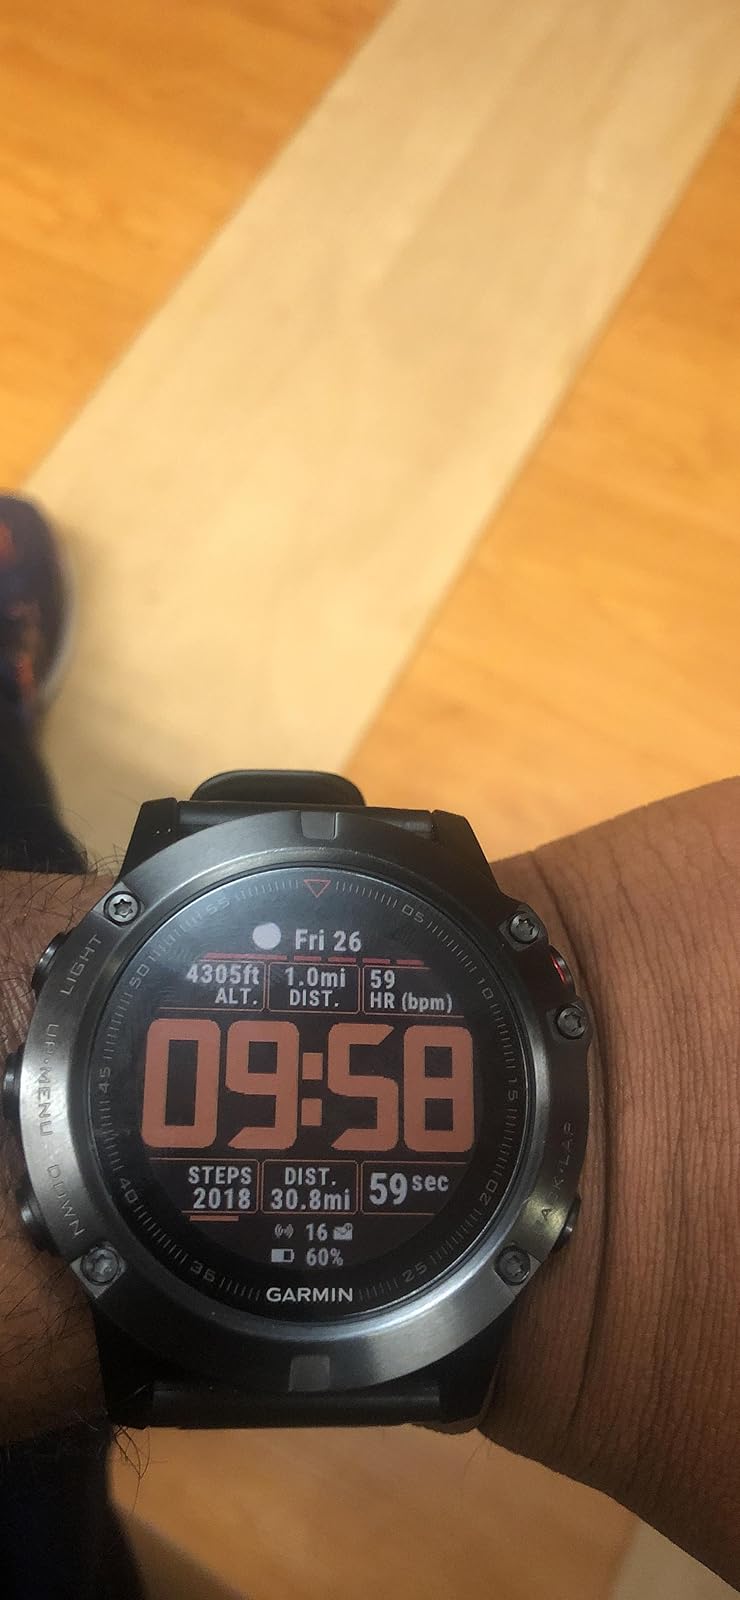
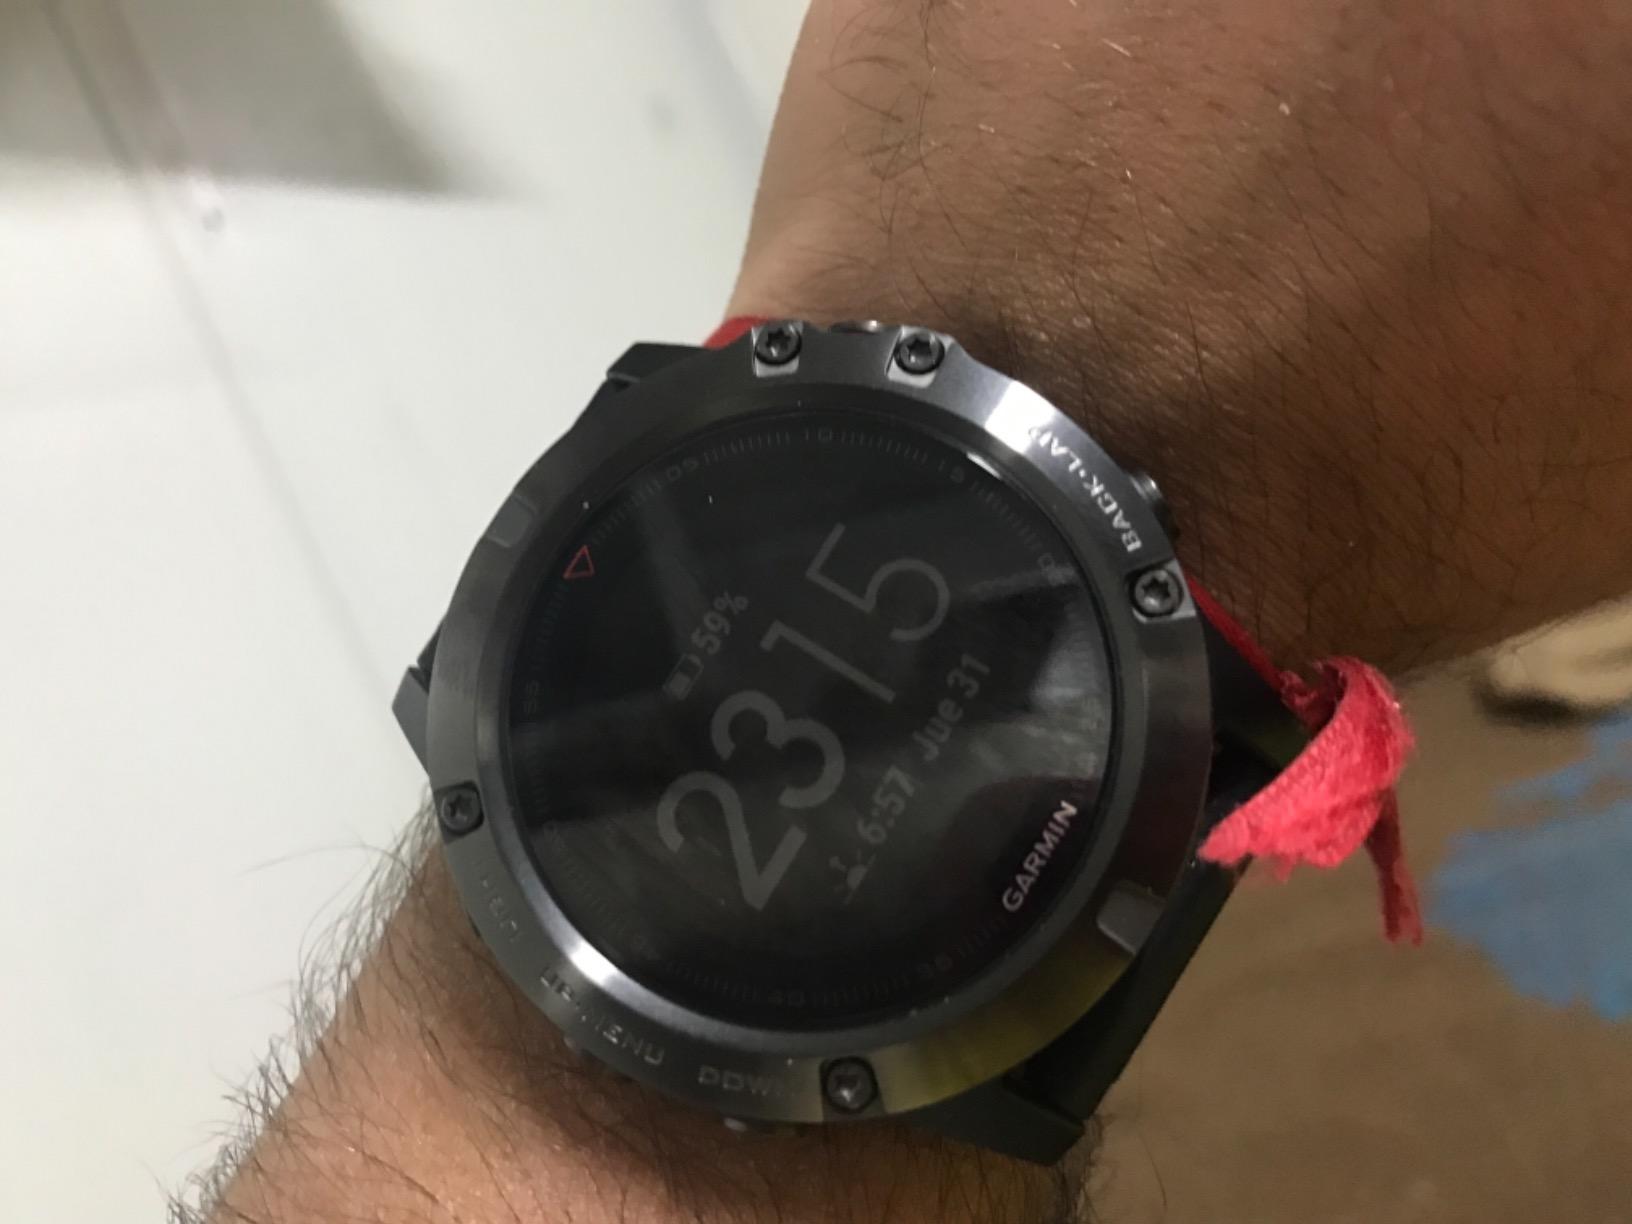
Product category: smartwatch
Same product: yes